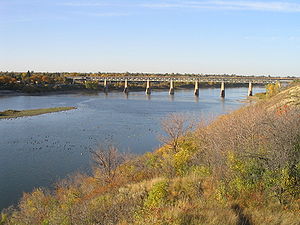
Saskatchewan River
South Saskatchewan River i nærheden af Saskatoon , Saskatchewan
Saskatchewan River er en stor flod i Canada der er omkring 550 km lang, der hovedsageligt løber østpå gennem Saskatchewan og Manitoba og løber ud i Lake Winnipeg. Via sine tilløb North Saskatchewan og South Saskatchewan, omfatter dens afvandingsområde en stor del af prærieregionerne i det centrale Canada, helt over mod Rocky Mountains i Alberta og det northvestlige Montana i USA. Der er 1.939 kilometer til til de fjerneste udspring i Bow River, en biflod til South Saskatchewan i Alberta.